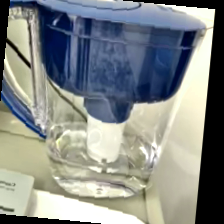
Label: no bracelet mod